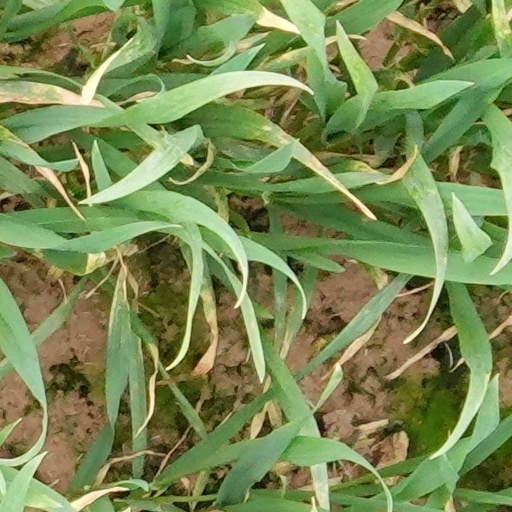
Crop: wheat